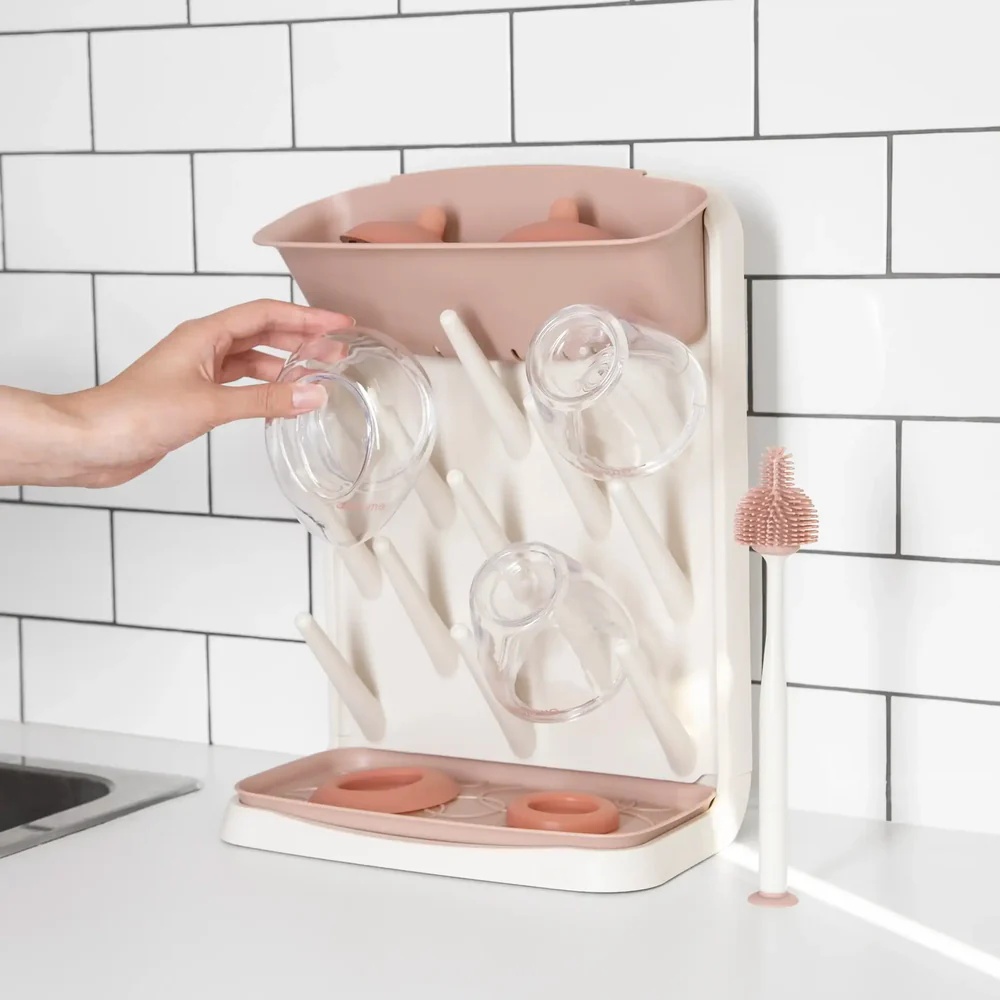
Ubbi Drying Rack and Brush
Brand: Emulait
Compact and stylish countertop drying rack for bottles and accessories. Thoughtful design for optimal drying. The Ubbi Drying Rack is made from polypropylene and can be hand-washed. Please note that the Ubbi Drying Rack is a third-party product, and not part of the Emulait range. The Emulait bottle brush should be washed with warm water and mild dish soap, before first use. We recommend cleaning the bottle brush after each use by rinsing under warm running water. Detach the head of the brush periodically for a thorough clean. Air-dry on a clean towel after each use. Ensure it is stored in a well-ventilated area to prevent the growth of mold or mildew. The Emulait bottle brush is dishwasher-safe and can be sanitized on the top rack of your dishwasher.
Category: Home & Garden > Kitchen & Dining > Kitchen Tools & Utensils > Dish Racks & Drain Boards > Dish Racks